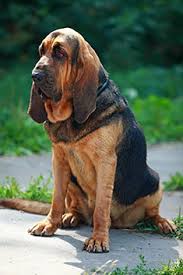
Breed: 207-n000044-bloodhound